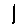
Label: 1